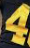
Number: 4